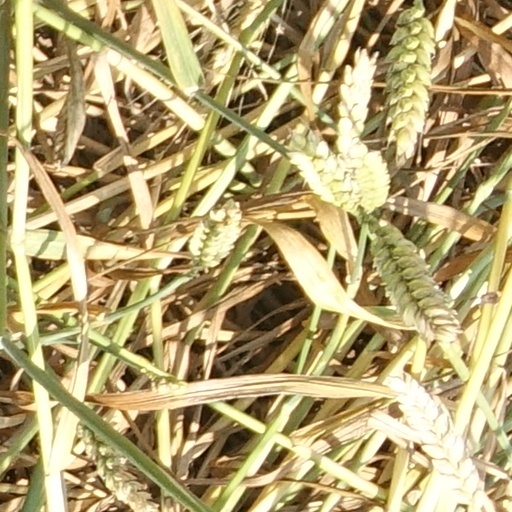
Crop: wheat